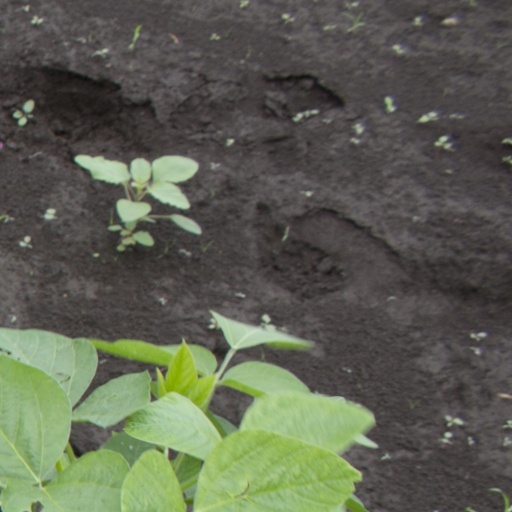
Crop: soybean